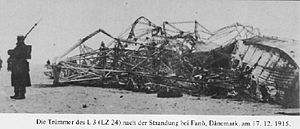
Luftskib L 3 / Nødlandingen på Fanø 17. februar 1915
De sidste rester 27. december 1915
Luftskib L 3 var den første M-klasse zeppeliner som marts-maj 1914 blev bygget af Luftschiffbau Zeppelin i Friedrichshafen til den tyske Kaiserliche Marine og det eneste luftskib marinen rådede over ved udbruddet af 1. verdenskrig, fordi de 2 første var forulykket året inden. Fra basen i Fuhlsbüttel foretog L 3 sammen med L 4 krigens første luftangreb mod England. Den 17. februar 1915 rekognoscerede de over Nordsøen, men L 3 måtte med motorskade og hård modvind nødlande på Fanø i krigsneutrale Danmark. Efter destruktion af L 3 interneredes besætnigen, indtil 1918.